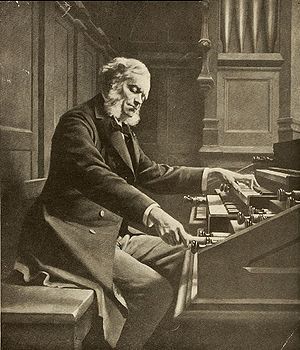
César Franck
César Franck
César Auguste Jean Guillaume Hubert Franck var en belgisk-fransk komponist, organist, pianist og lærer i komposition. Han blev født i Belgien, men levede det meste af sit liv i Frankrig.